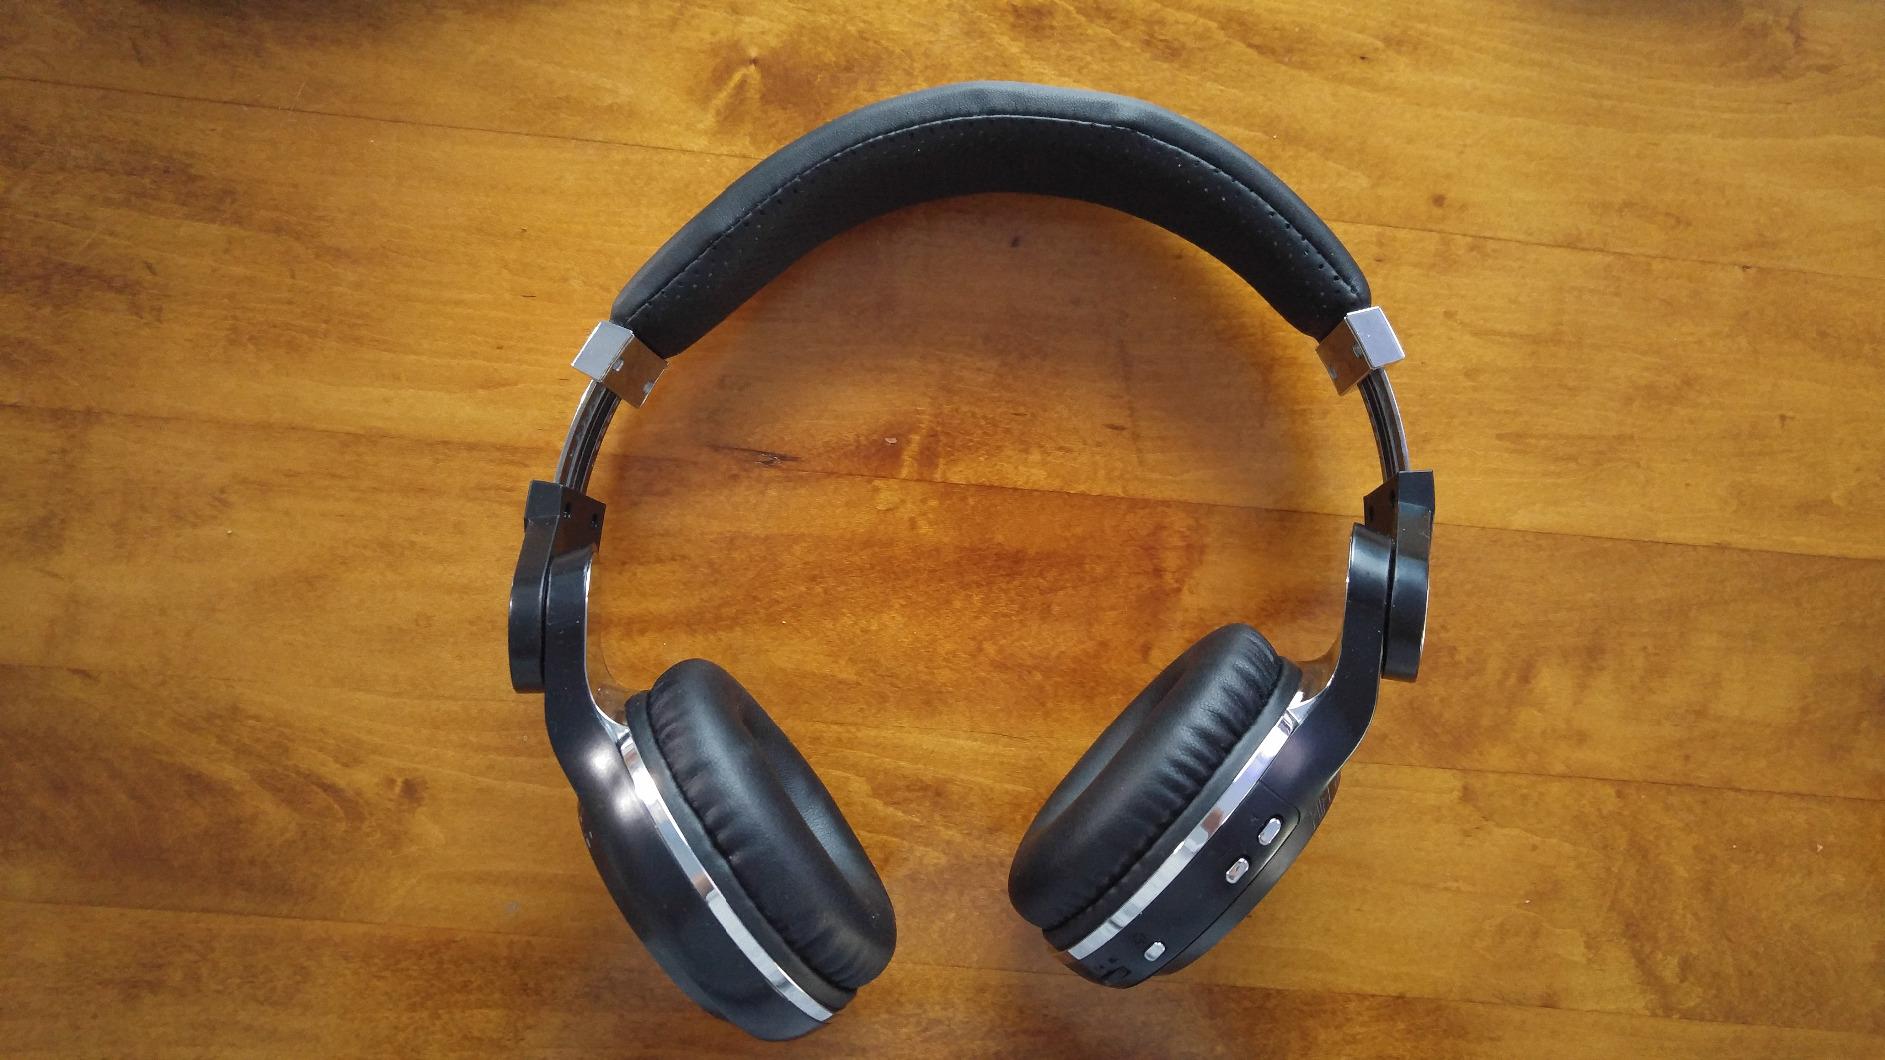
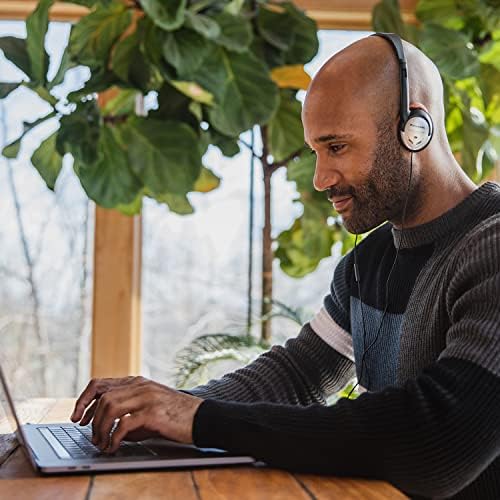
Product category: headphones
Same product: no